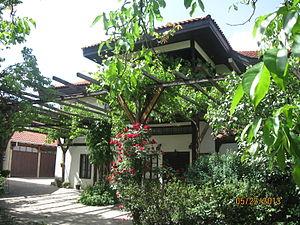
La maison de Dragutin Vlajinac à Vranje se trouve à Vranje, dans le district de Pčinja, en Serbie. Elle est inscrite sur la liste des monuments culturels de grande importance de la République de Serbie.